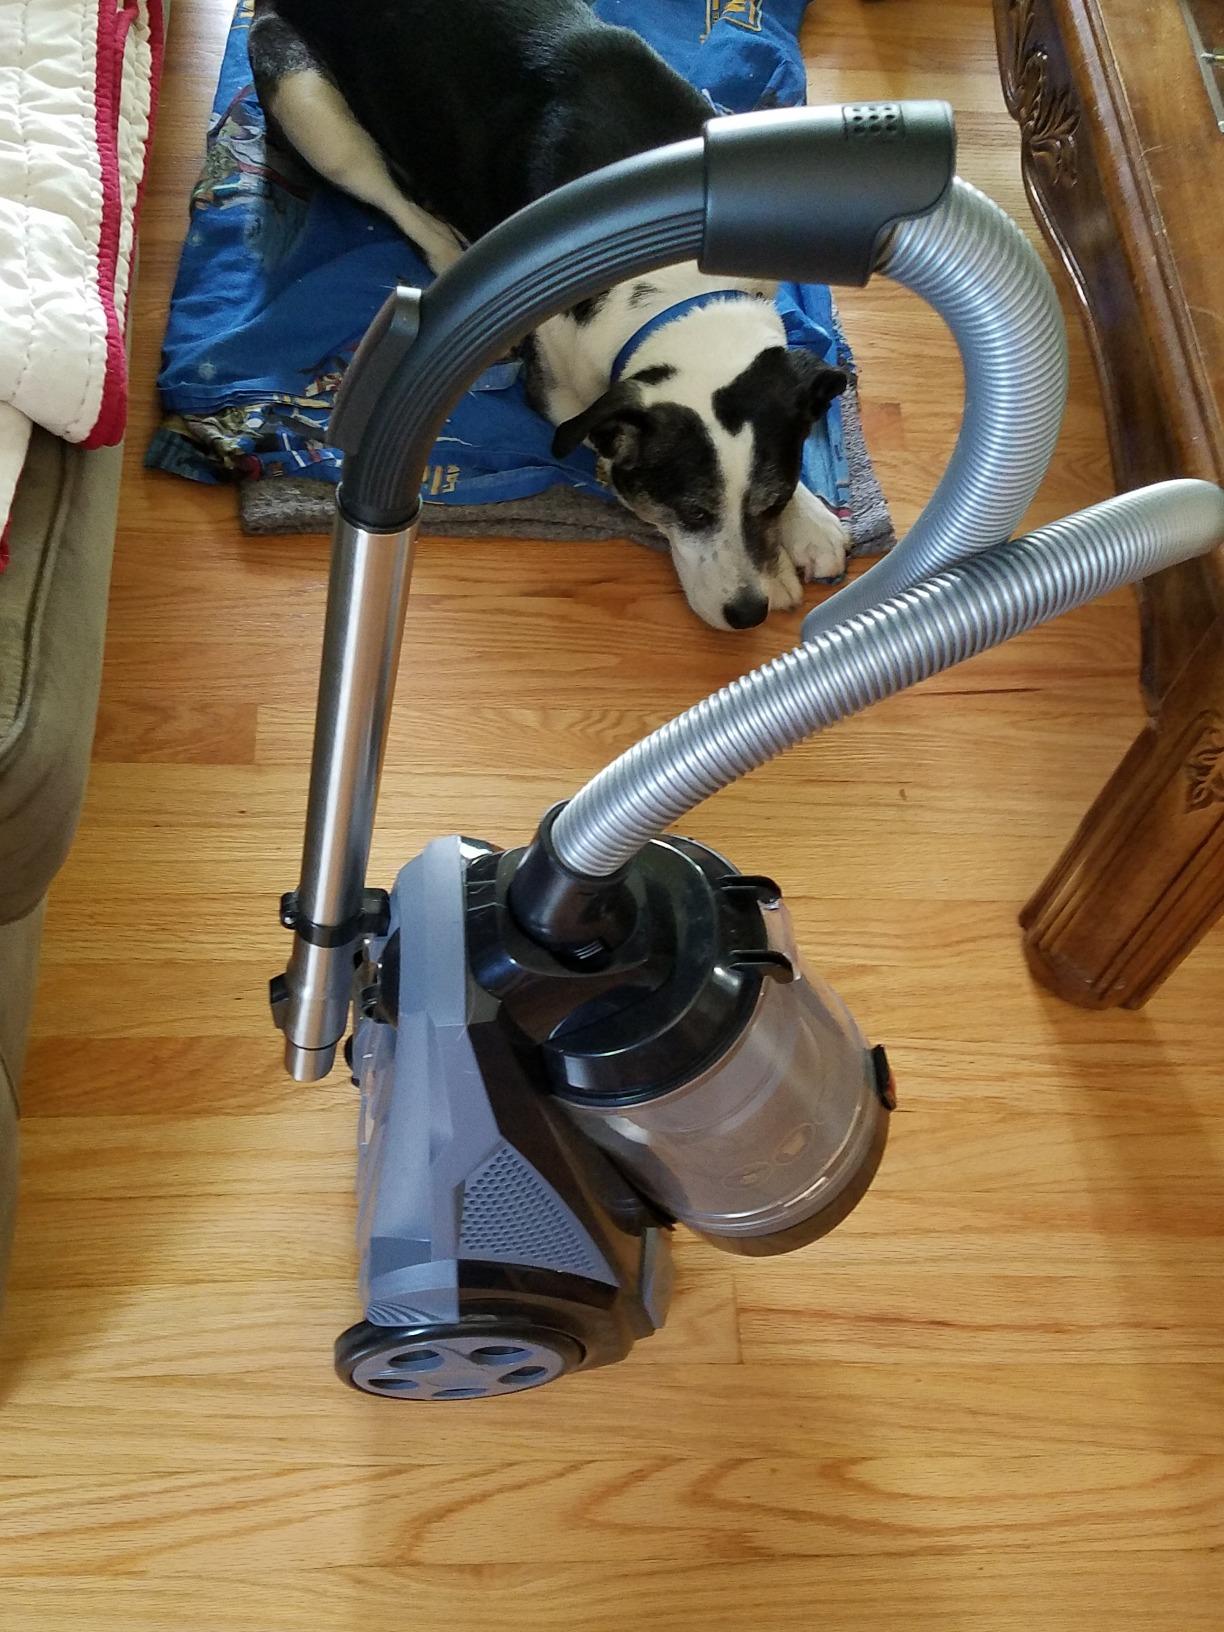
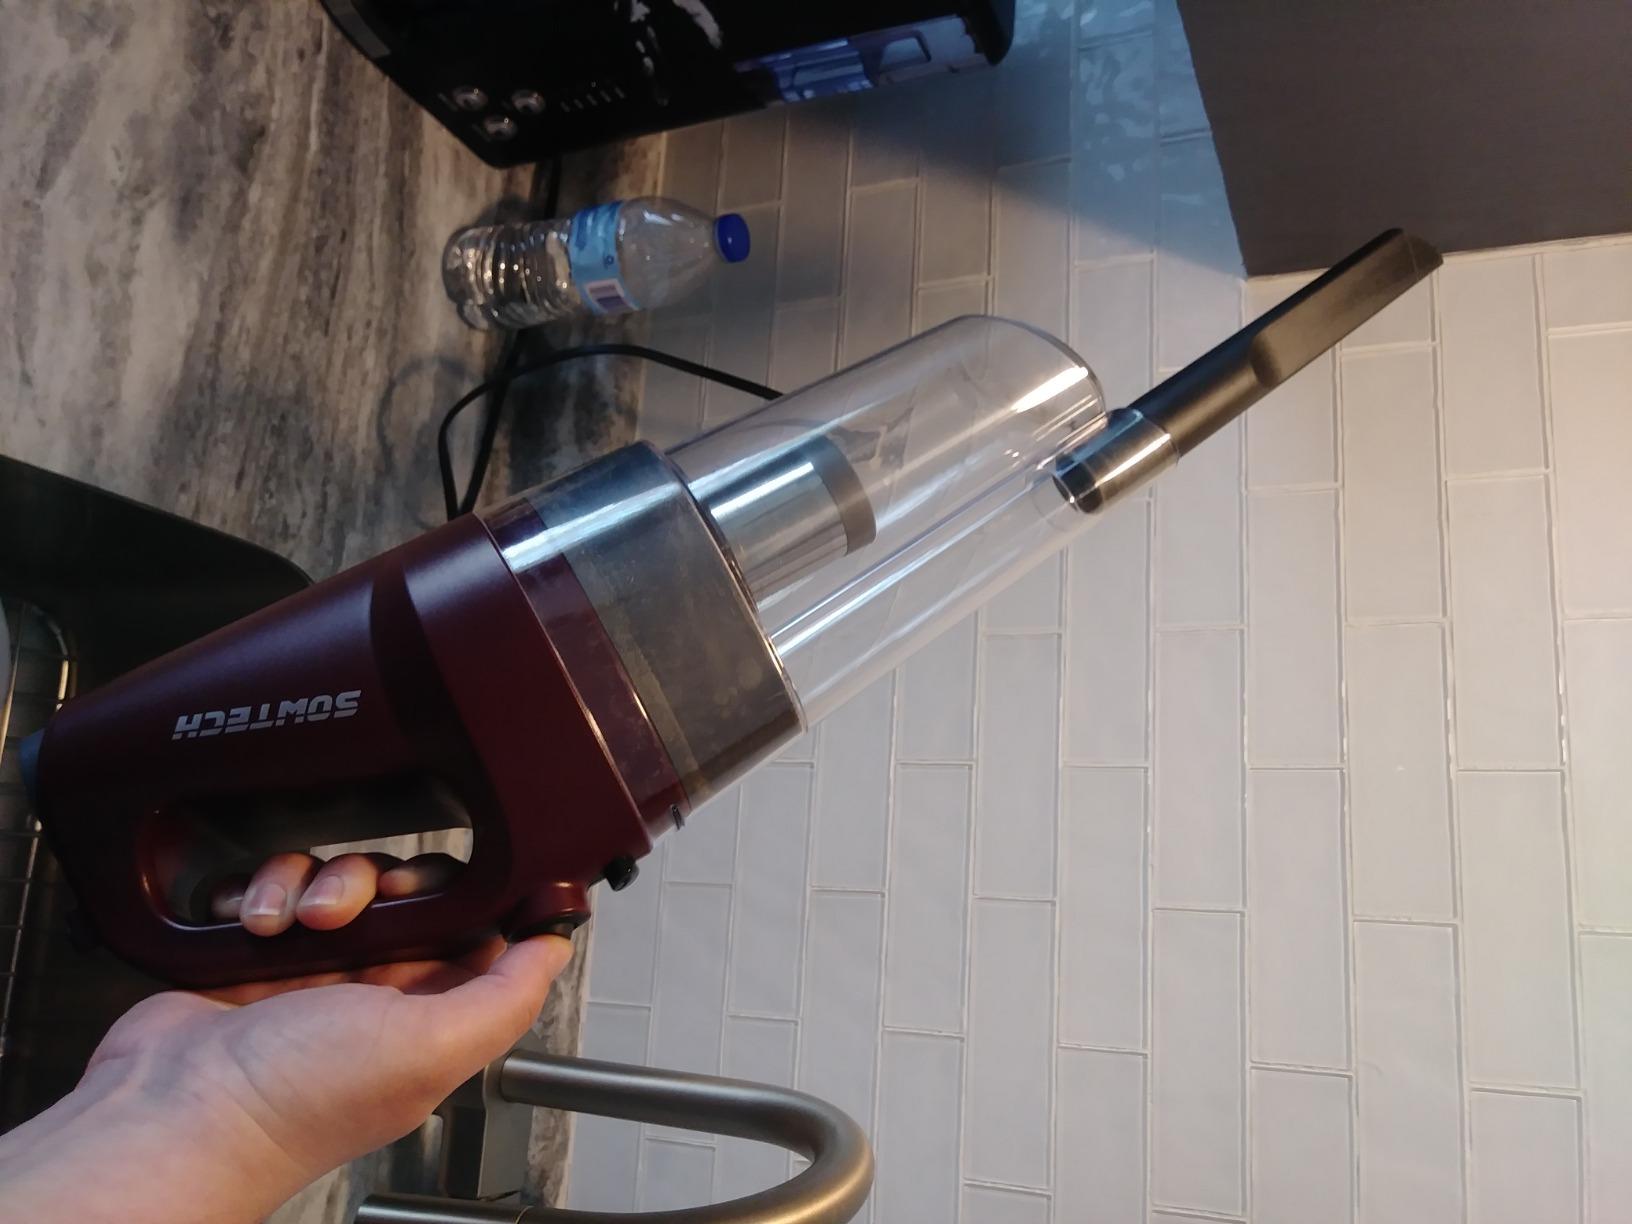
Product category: items_vacuum
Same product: no